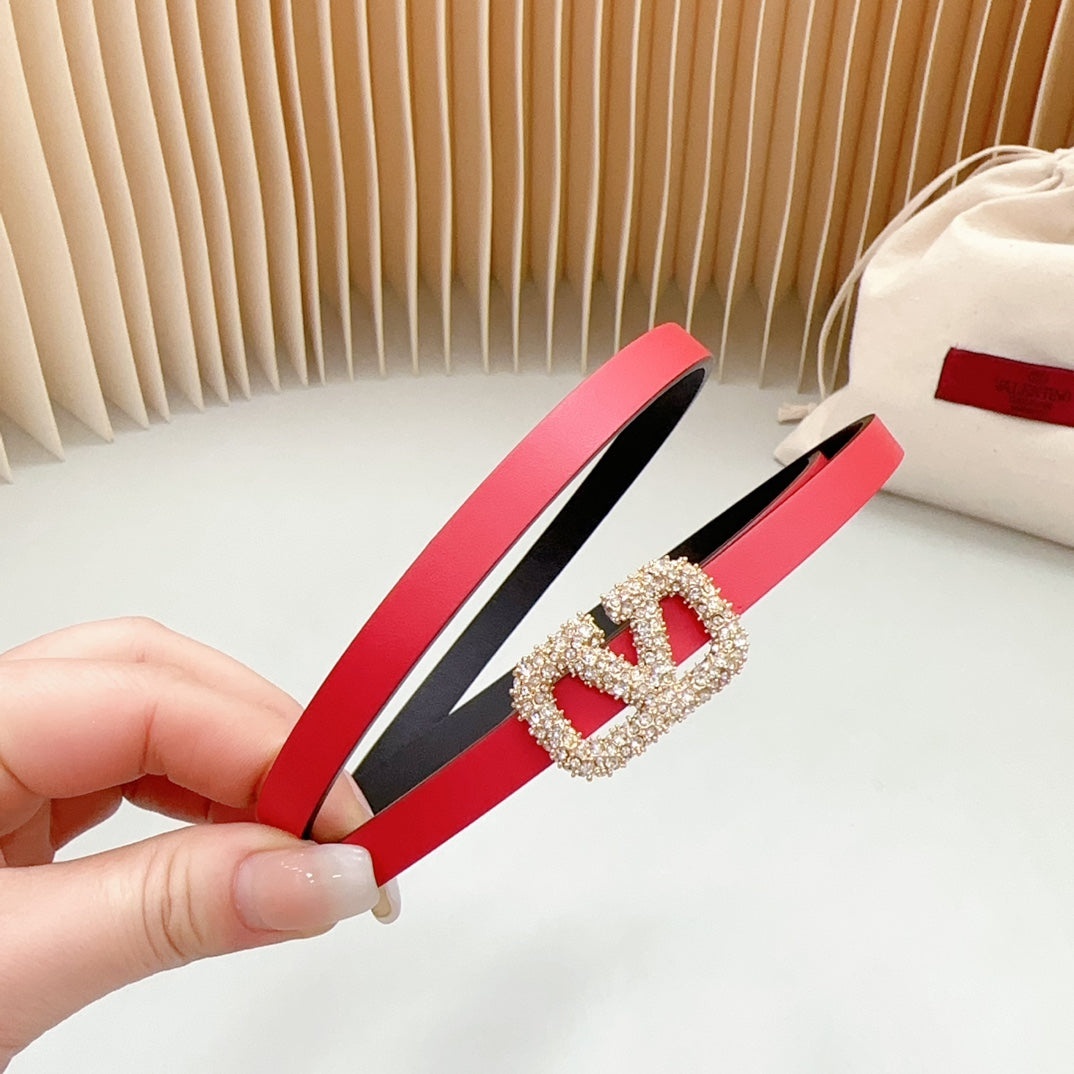
VL Belt 8mm Buckle Gold Diamond Leather Red Black
DESCRIPTION • Color: Black, Red • C Buckle in permabrass plated metal. • REF.: HM83 • Material: - 1 layer cowhide - High quality 3-layer cowhide • Width: 8 mm • Belt US size: 30, 32, 34, 36, 38 Suggested Size EU BELT SIZE US BELT SIZE PANTS SIZE Waist circumference US UK 80 30 26-28 8-10 65-73CM / 26 IN 85 32 28-30 10-12 73-80CM / 29 IN 90 34 30-33 12-14 80-87CM / 32 IN 95 36 33-35 14-16 87-93CM / 35 IN 100 38 35-37 16-18 93-100CM / 37 IN 105 40 37-40 18-20 100-110CM / 40 IN 110 42 40-42 20-22 110-120CM / 44 IN
Brand: Valentino belt
Category: Apparel & Accessories > Clothing Accessories > Belts